SS Ophir

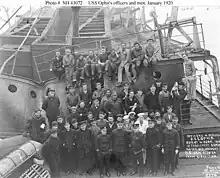
The crew who brought the burnt-out "Ophir" across the Atlantic in the winter of 1919–20, on deck at Norfolk, Virginia in January 1920

On 25 November 1919, "Ophir" left Gibraltar under her own power, crewed by six officers and 68 enlisted men, and carrying the wives of eight of the enlisted men as passengers. Only one of her three boilers was working. She called at the Azores, and two days later she broke down. Off Bermuda the minesweeper took her in tow. About off Cape Henry they encountered a storm, which broke the tow rope. "Ophir" drifted for 36 hours in wind and heavy sea. Eventually she storm abated, and on 9 January 1920 she reached Norfolk, Virginia under her own power. On 16 January she was decommissioned and transferred to the Department of War.